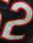
Number: 2